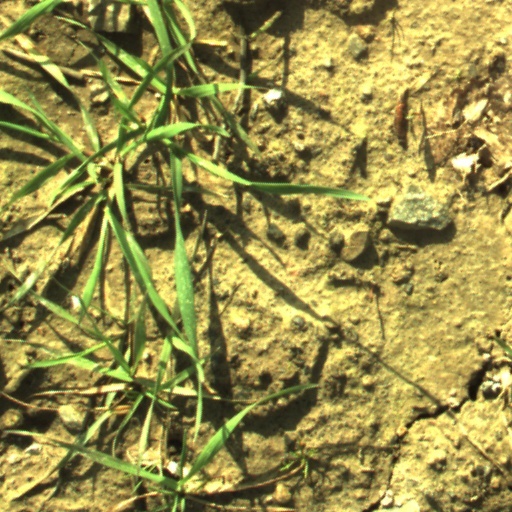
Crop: wheat